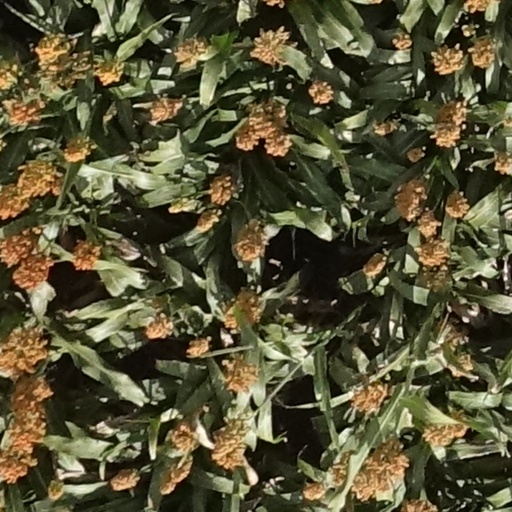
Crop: sorghum